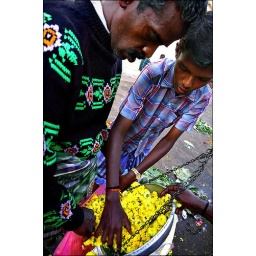
Wrapping in a plastic bag - Madurai